HMS Queen Elizabeth (R08)

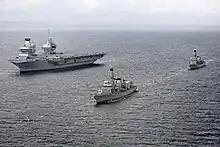
"Queen Elizabeth" at sea on 28 June, two days after her departure from Rosyth, in company with frigates (foreground) and (background)

Sea trials were planned beginning in March 2017 with delivery expected in May 2017, but technical issues delayed her trials. Prior to her departure from Rosyth, an extensive survey was carried out of the Firth of Forth by and 42 Regiment, Royal Engineers to gather information on the tides, the depth of the river bed, and the height of the three river crossings (Forth Bridge, Forth Road Bridge, and Queensferry Crossing). This was necessary as the most recent data available were 60 years old.